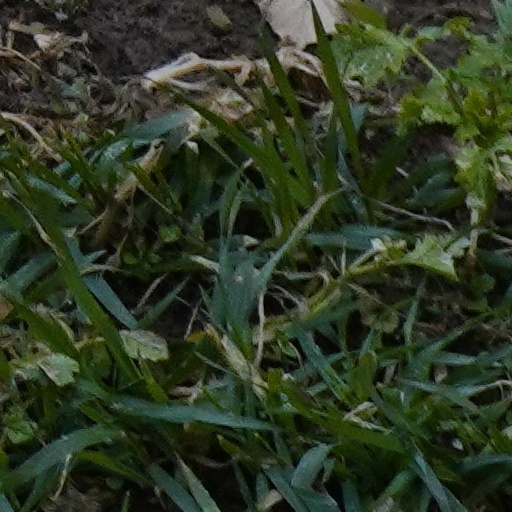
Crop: wheat